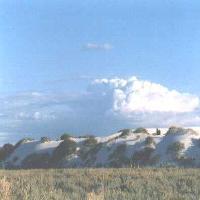
Weather: sun or clear